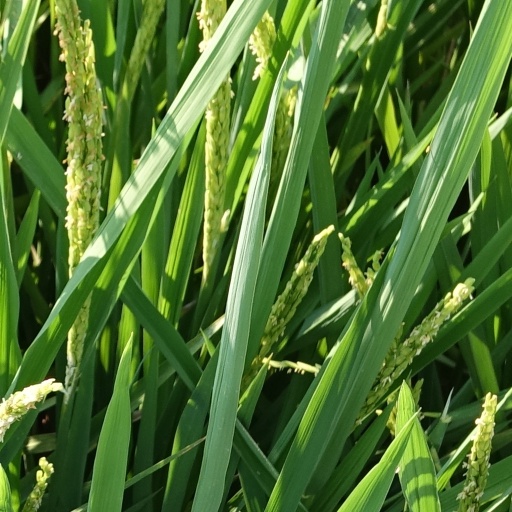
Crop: rice